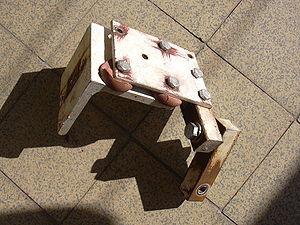
RONJA est un appareil de communications optiques en espace libre en provenance de République tchèque développé par Twibright Labs. Il permet la transmission de données sans fil en utilisant des faisceaux de lumière et peut être utilisé pour remplacer un segment de LAN en atteignant 10 MBit/s en full duplex Ethernet.